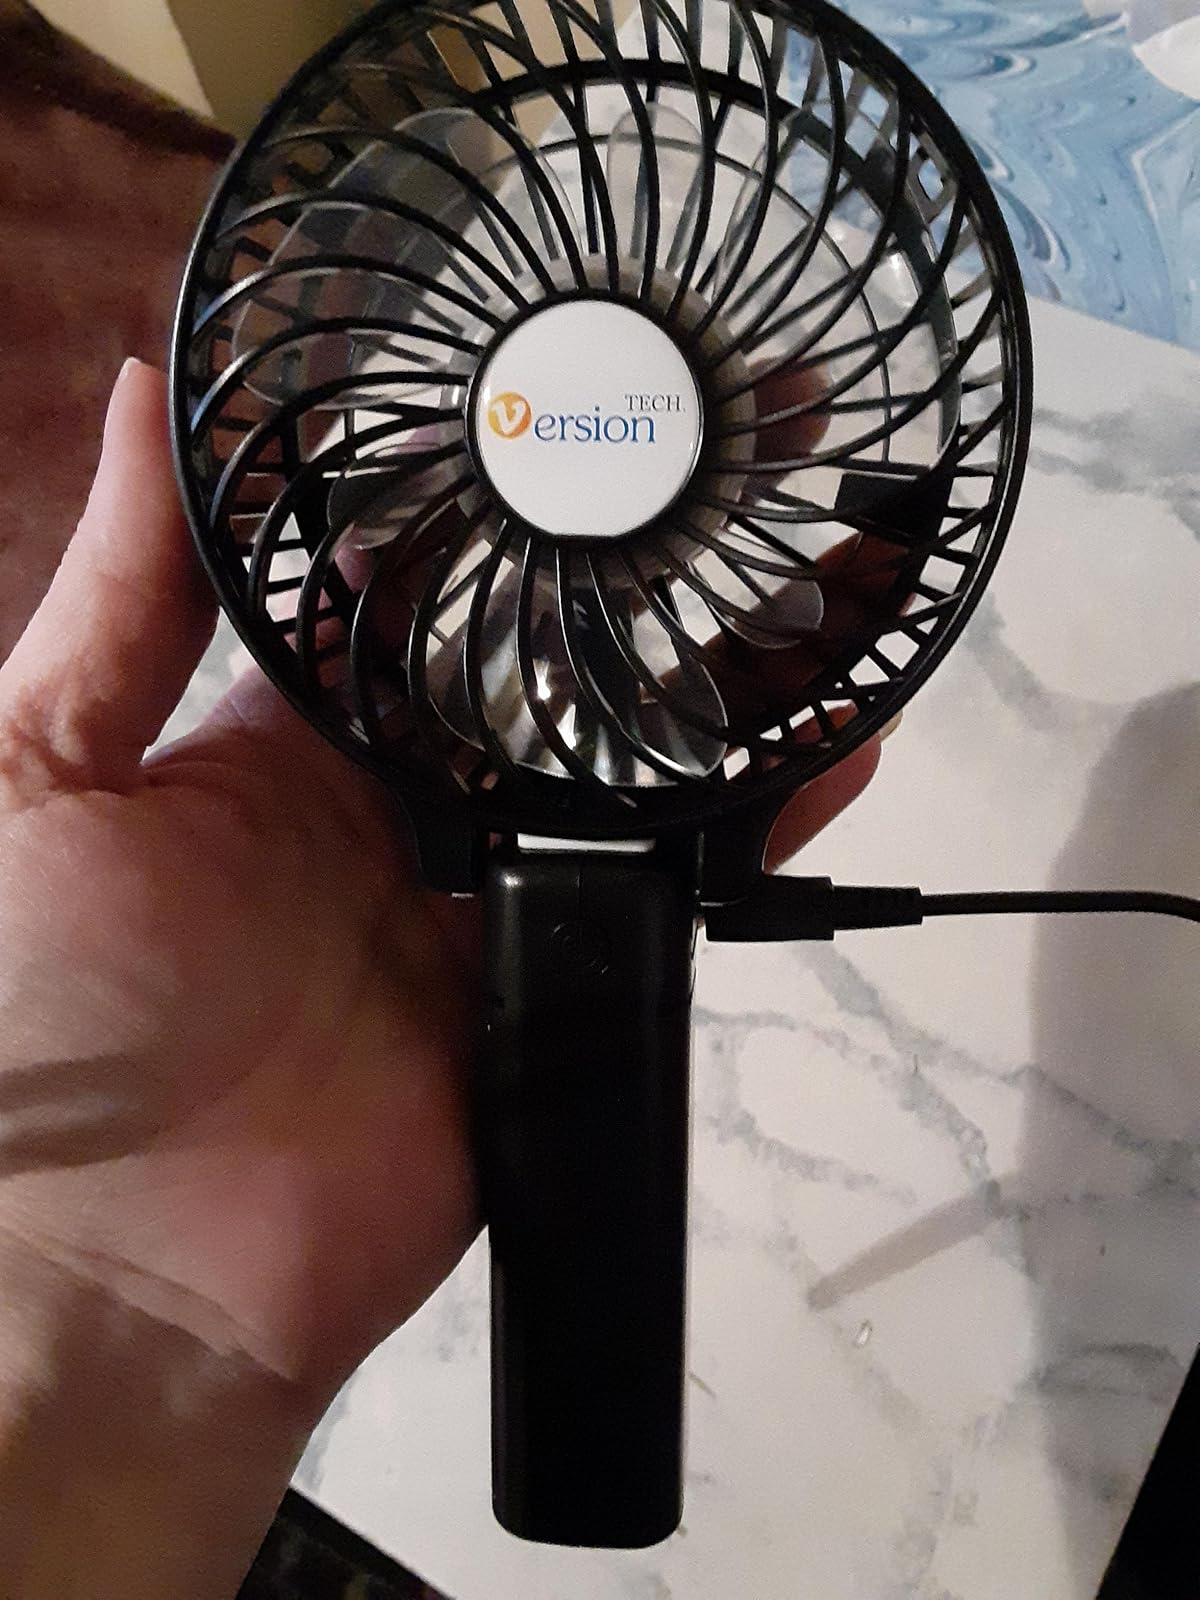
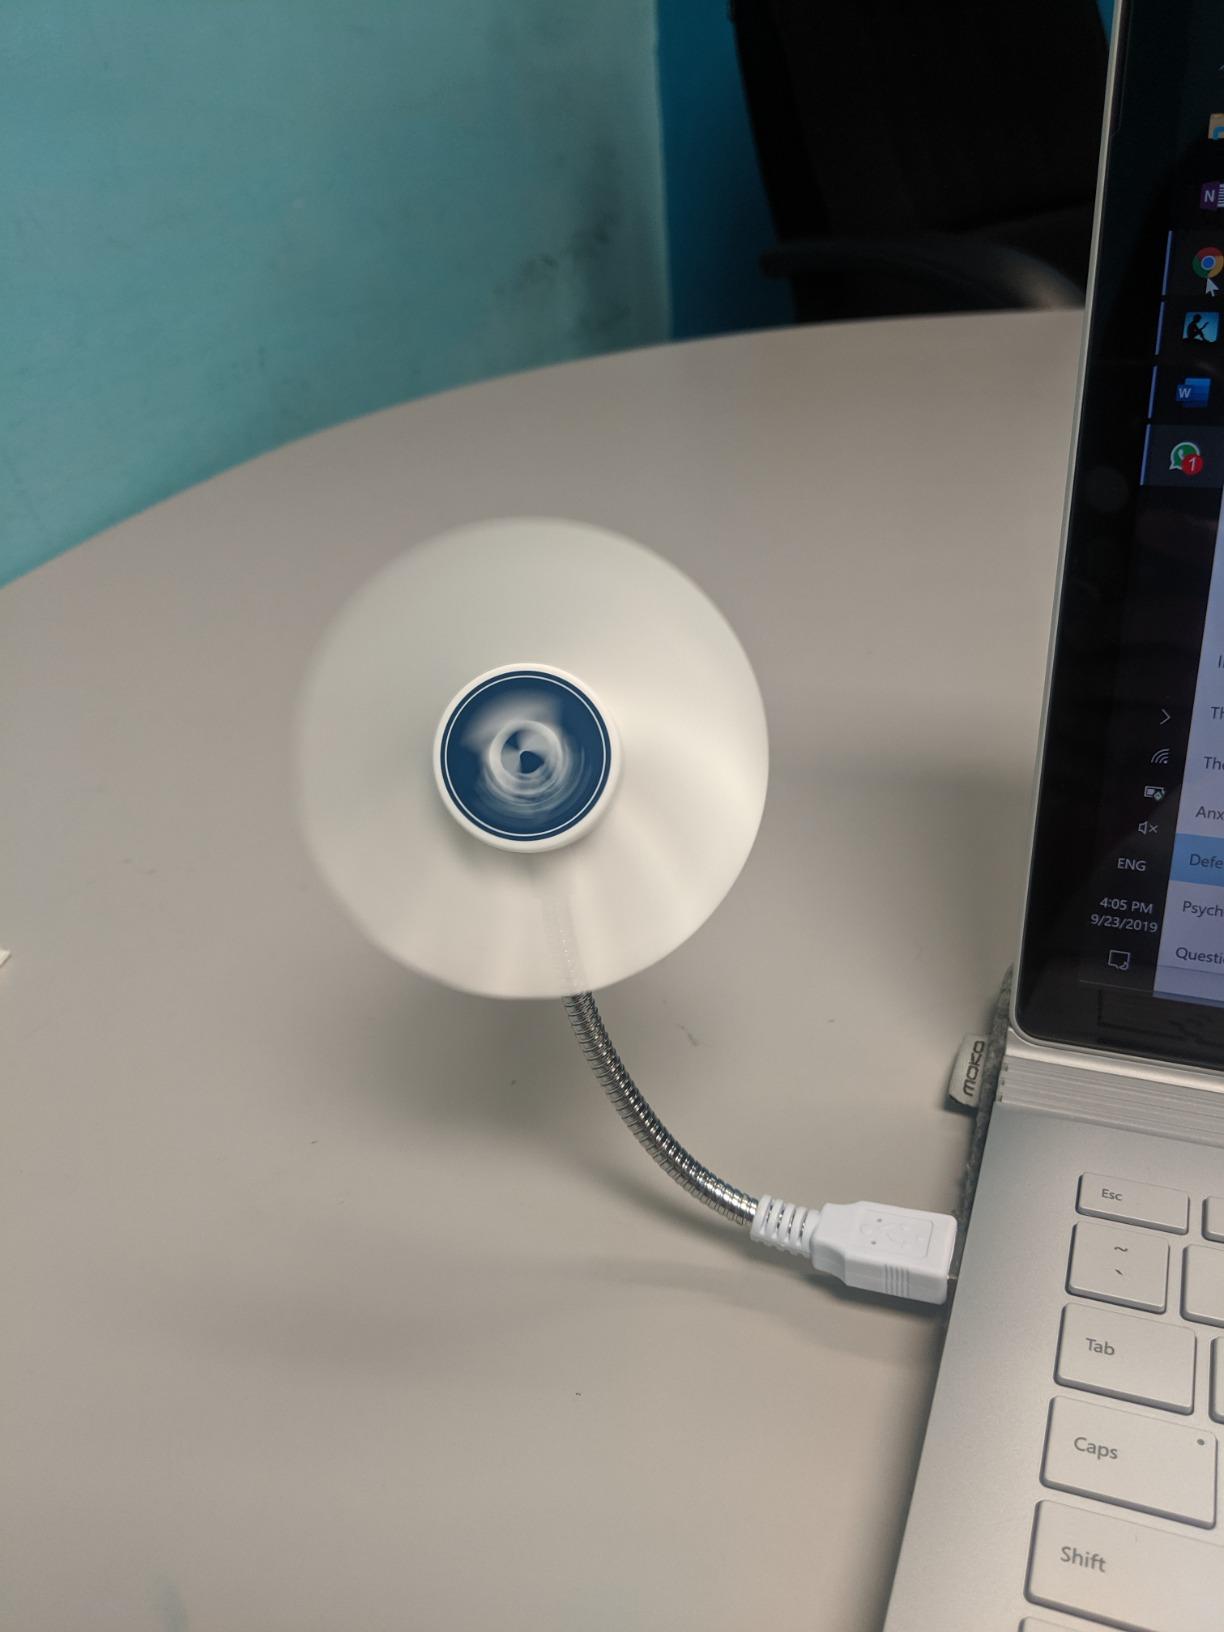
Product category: fan
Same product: no